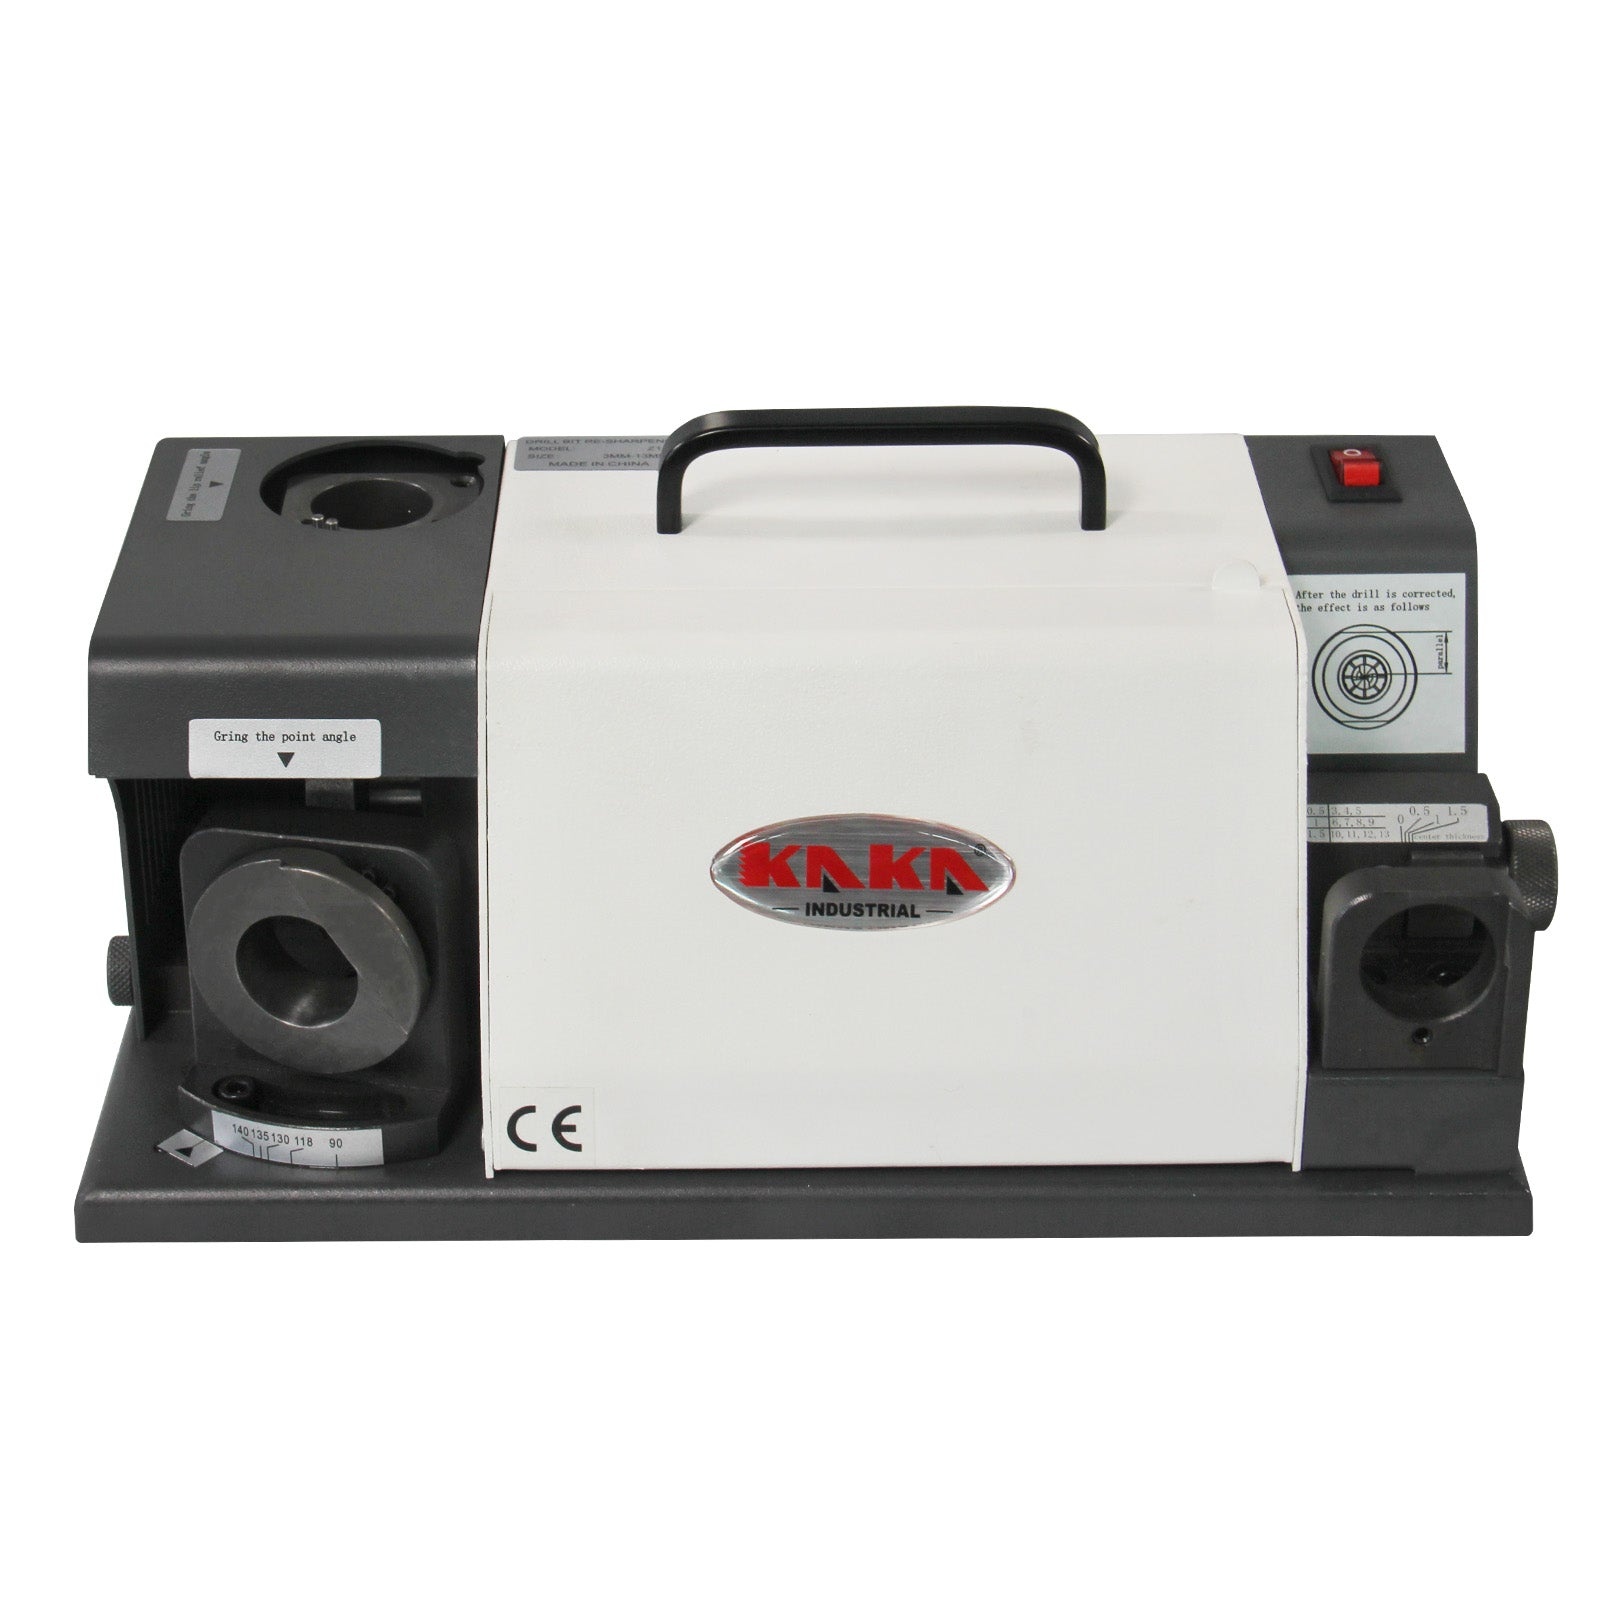
Kaka Industrial TX-Z13 Drill Bit Sharpener & Grinder, 3-13mm – 161903
Kaka Industrial TX-Z13 Drill bit 3-13mm Sharpener and Grinder 11 Collects Drill Grinding Machine Portable Grinding Sharpening Machine CNC Router Bit Sharpener - 161903 Portable drill grinder, accurate and rapid, easy to operate, with no skill requirement to grind. With the Taiwan Grinding Wheel, only one piece can complete all procedures, have an accurate angle, and have a long service life. The electrically controlled and powerful DC motor has stable frequency, strong horsepower, and a long service life. Economic and saving cost, improve efficiency. It can sharpen the drill bit's front-cutting lip and lip relief angle, effectively coordinate with the drilling material and speed, control the quality and accuracy of the workpiece, and extend the drill bit's life. Standard with CBN grinding wheel for the HSS material, optional SDC grinding wheel for the carbide material. A portable drill grinder is a versatile tool used in various applications across different industries and tasks, including construction sites, workshops, maintenance and repair, home workshops, hobbyist workshops, educational settings, and others. What Our Experts Think Versatile Drill Bit Sharpener – The Kaka Industrial TX-Z13 Drill Bit Sharpener is a portable grinding and sharpening machine designed for sharpening a wide range of drill bits, including CNC router bits , and other industrial cutting tools. It features a sharpening capacity for drill bits ranging from 3mm to 13mm , making it a versatile tool for workshops and factories that rely on multiple sizes of drill bits. 11 Collects Included – This sharpener comes with 11 collects , providing compatibility with a wide range of drill sizes. The wide collection of collects allows for easy and precise sharpening of various drill bits, from small precision bits to larger industrial drills . Precision Grinding – Equipped with a high-speed grinding mechanism , this machine ensures sharp, precise edges for your drill bits. The sharpener helps in maintaining the sharpness of the cutting edge and prolonging the life of your drill bits, reducing the need for frequent replacements. Portable and Compact Design – The TX-Z13 features a compact and portable design , making it easy to move around your workspace. Its size makes it ideal for smaller shops, but it is sturdy enough to handle regular use in a more industrial environment. CNC Router Bit Compatibility – One of the standout features of the Kaka Industrial TX-Z13 is its ability to sharpen CNC router bits , a necessity for precision work in industries like woodworking, metalworking , and plastic fabrication . Easy to Use – This grinder is designed with user-friendly controls, making it easy for both professionals and beginners to operate. It simplifies the process of sharpening and ensures that drill bits are restored to a like-new condition quickly and efficiently. Q&A Q: What is the KAKA Industrial TX-Z13 Drill Bit Sharpener used for? A: The KAKA TX-Z13 is a versatile drill bit sharpener and grinder designed to sharpen and grind drill bits ranging from 3mm to 13mm, improving performance and extending tool life. Q: What features make the KAKA TX-Z13 stand out? A: It includes 11 collets for various drill sizes, a portable design for ease of use, and is suitable for CNC router bit sharpening, making it perfect for professional and DIY tool maintenance. Q: What is the range of drill bits that the TX-Z13 can sharpen? A: The TX-Z13 sharpens drill bits from 3mm to 13mm in diameter, covering a wide range of common drill sizes. Q: Is the KAKA TX-Z13 suitable for CNC router bits? A: Yes, the TX-Z13 is compatible with CNC router bits, making it ideal for precision sharpening in both standard and CNC applications. Q: How portable is the KAKA TX-Z13 Drill Bit Sharpener? A: The TX-Z13 features a compact and portable design, allowing easy transportation and use in various work environments. Maintenance Tips Clean Regularly – After each use, remove any metal shavings and dust from the machine, especially around the sharpening wheel and grinder. Lubricate Moving Parts – Apply oil to the rotating parts and grinder components to ensure smooth operation and reduce wear. Inspect Grinding Wheel – Check the grinding wheel for any signs of wear or damage, and replace it when necessary to maintain sharp and accurate grinding. Tighten Fasteners – Ensure all screws, bolts, and nuts are properly tightened to prevent vibrations or misalignment during operation. Check Collects and Chuck – Regularly inspect the collects and chuck for wear, and clean them to maintain secure bit holding during grinding.
Brand: KAKA Industrial
Category: Hardware > Tool Accessories > Drill & Screwdriver Accessories > Drill Bit Sharpeners > Power Sharpeners